Situation Sthlm

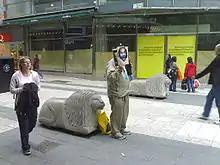
Situation Sthlm vendor

Situation Sthlm is a street newspaper sold by homeless people in Stockholm, Sweden. It was founded in 1995, and was Sweden's only street newspaper until "Faktum" and "Aluma" were founded early in the 2000s.